Hallett Cove Conservation Park

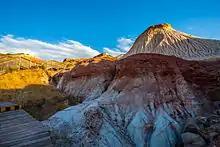
The "Sugarloaf"

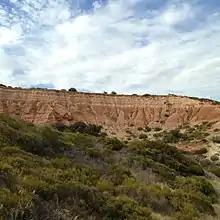
The Amphitheatre rock formation

A second period of erosion began around 250Ma which removed most of the Permian sediments in the region with the exception of some that were protected by the Hallett cove basin. This forms the second unconformity that separates the Permian from the Pliocene deposits.